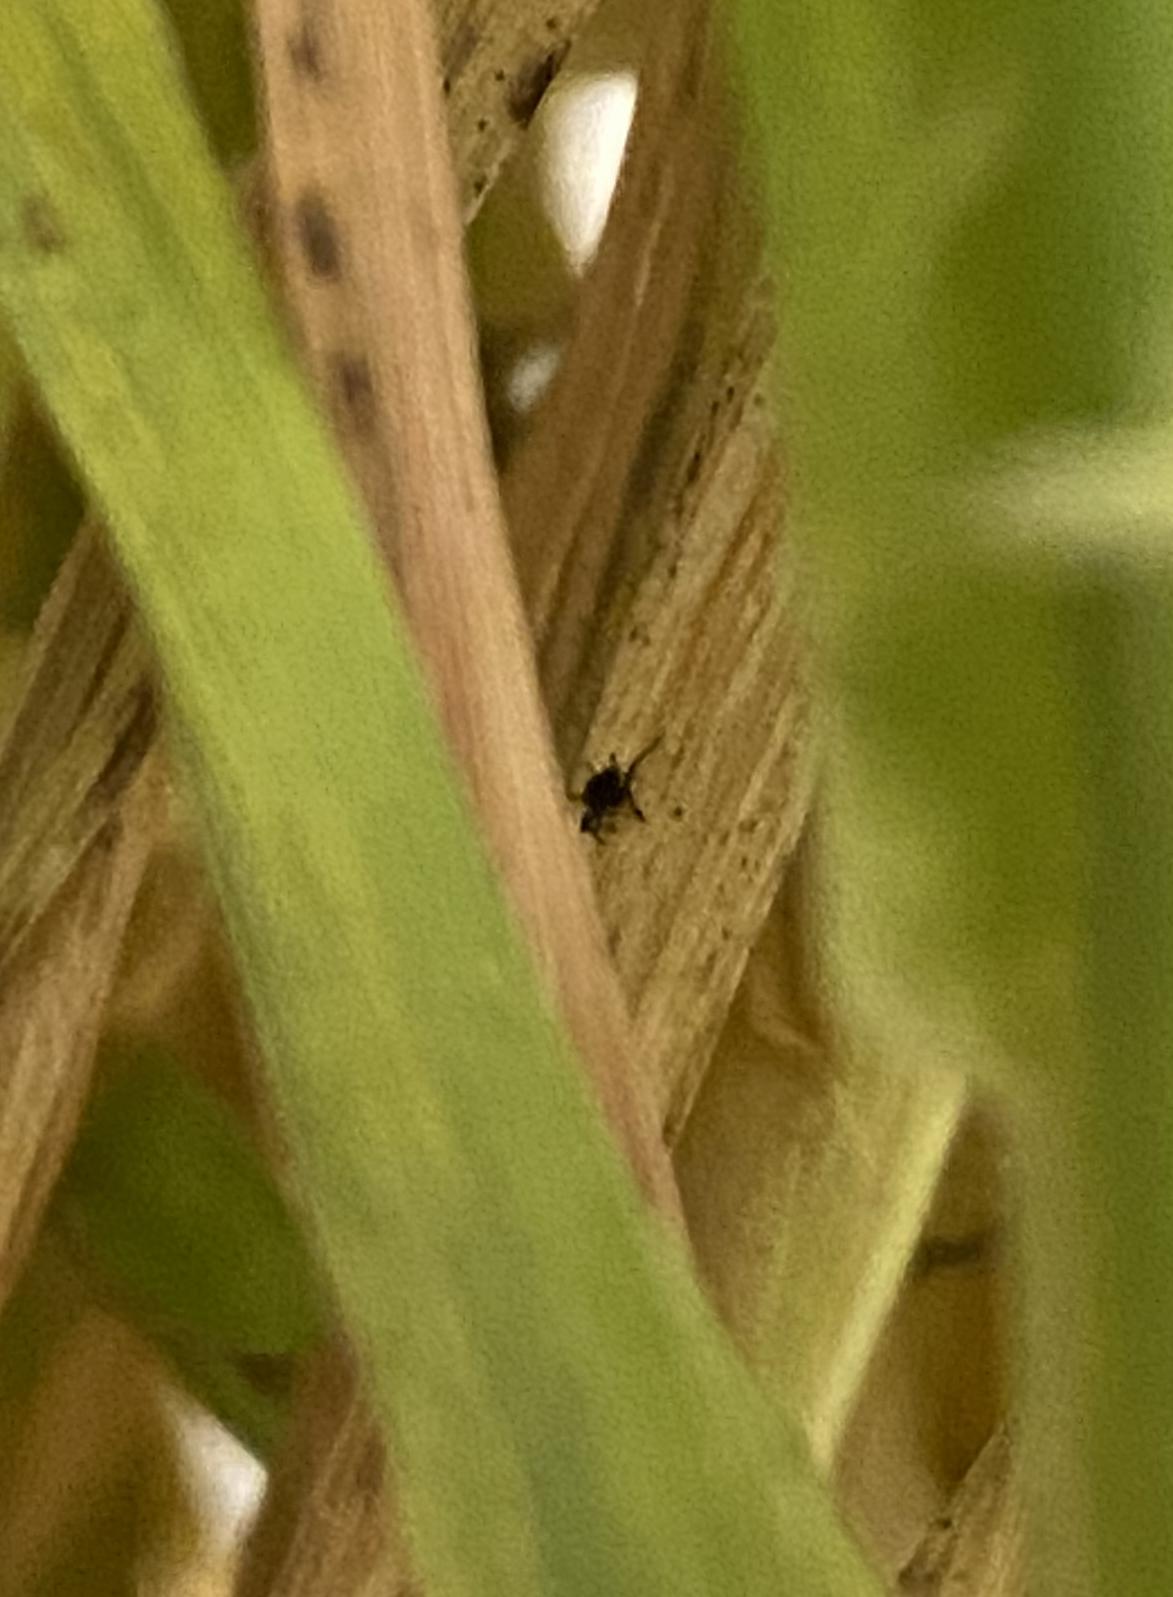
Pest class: bird_cherry_oat_aphid